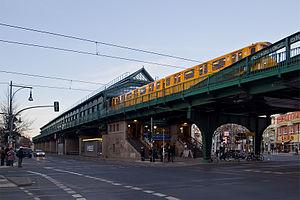
Eberswalder Straße est une station de la ligne 2 du métro de Berlin, dans le quartier de Prenzlauer Berg.